Airway (band)

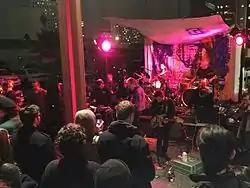
Airway performing in the Museum of Contemporary Art, Los Angeles (january 2014).

Airway is an American musical ensemble based within the Los Angeles Free Music Society.